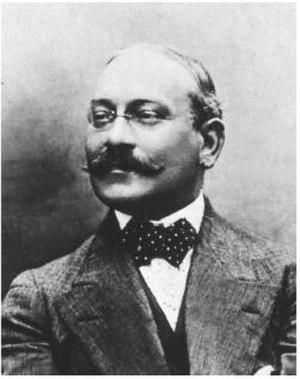
Louis Feuillade
Louis Feuillade var en fransk stumfilminstruktør, bedst kendt for Les Vampires.